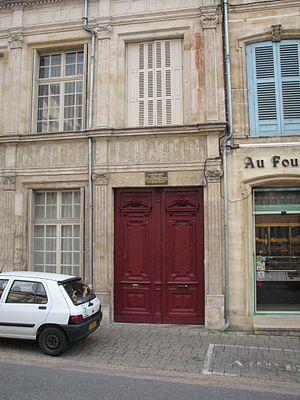
Maison où Georges Bernanos a vécu et écrivit son premier roman Sous le soleil de Satan, rue des Ducs de Bar, Bar-le-Duc, comme indiquée sur la plaque au dessus de l'entrée
Georges Bernanos est un écrivain français, né le 20 février 1888 dans le 9ᵉ arrondissement de Paris et mort le 5 juillet 1948 à Neuilly-sur-Seine.